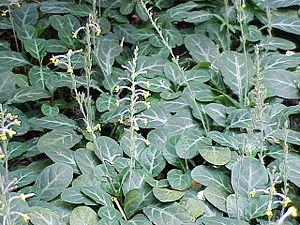
Le genre Gymnostachyum appartenant à la famille des Acanthacées comprend une quinzaine d'espèces de plantes herbacées vivaces.